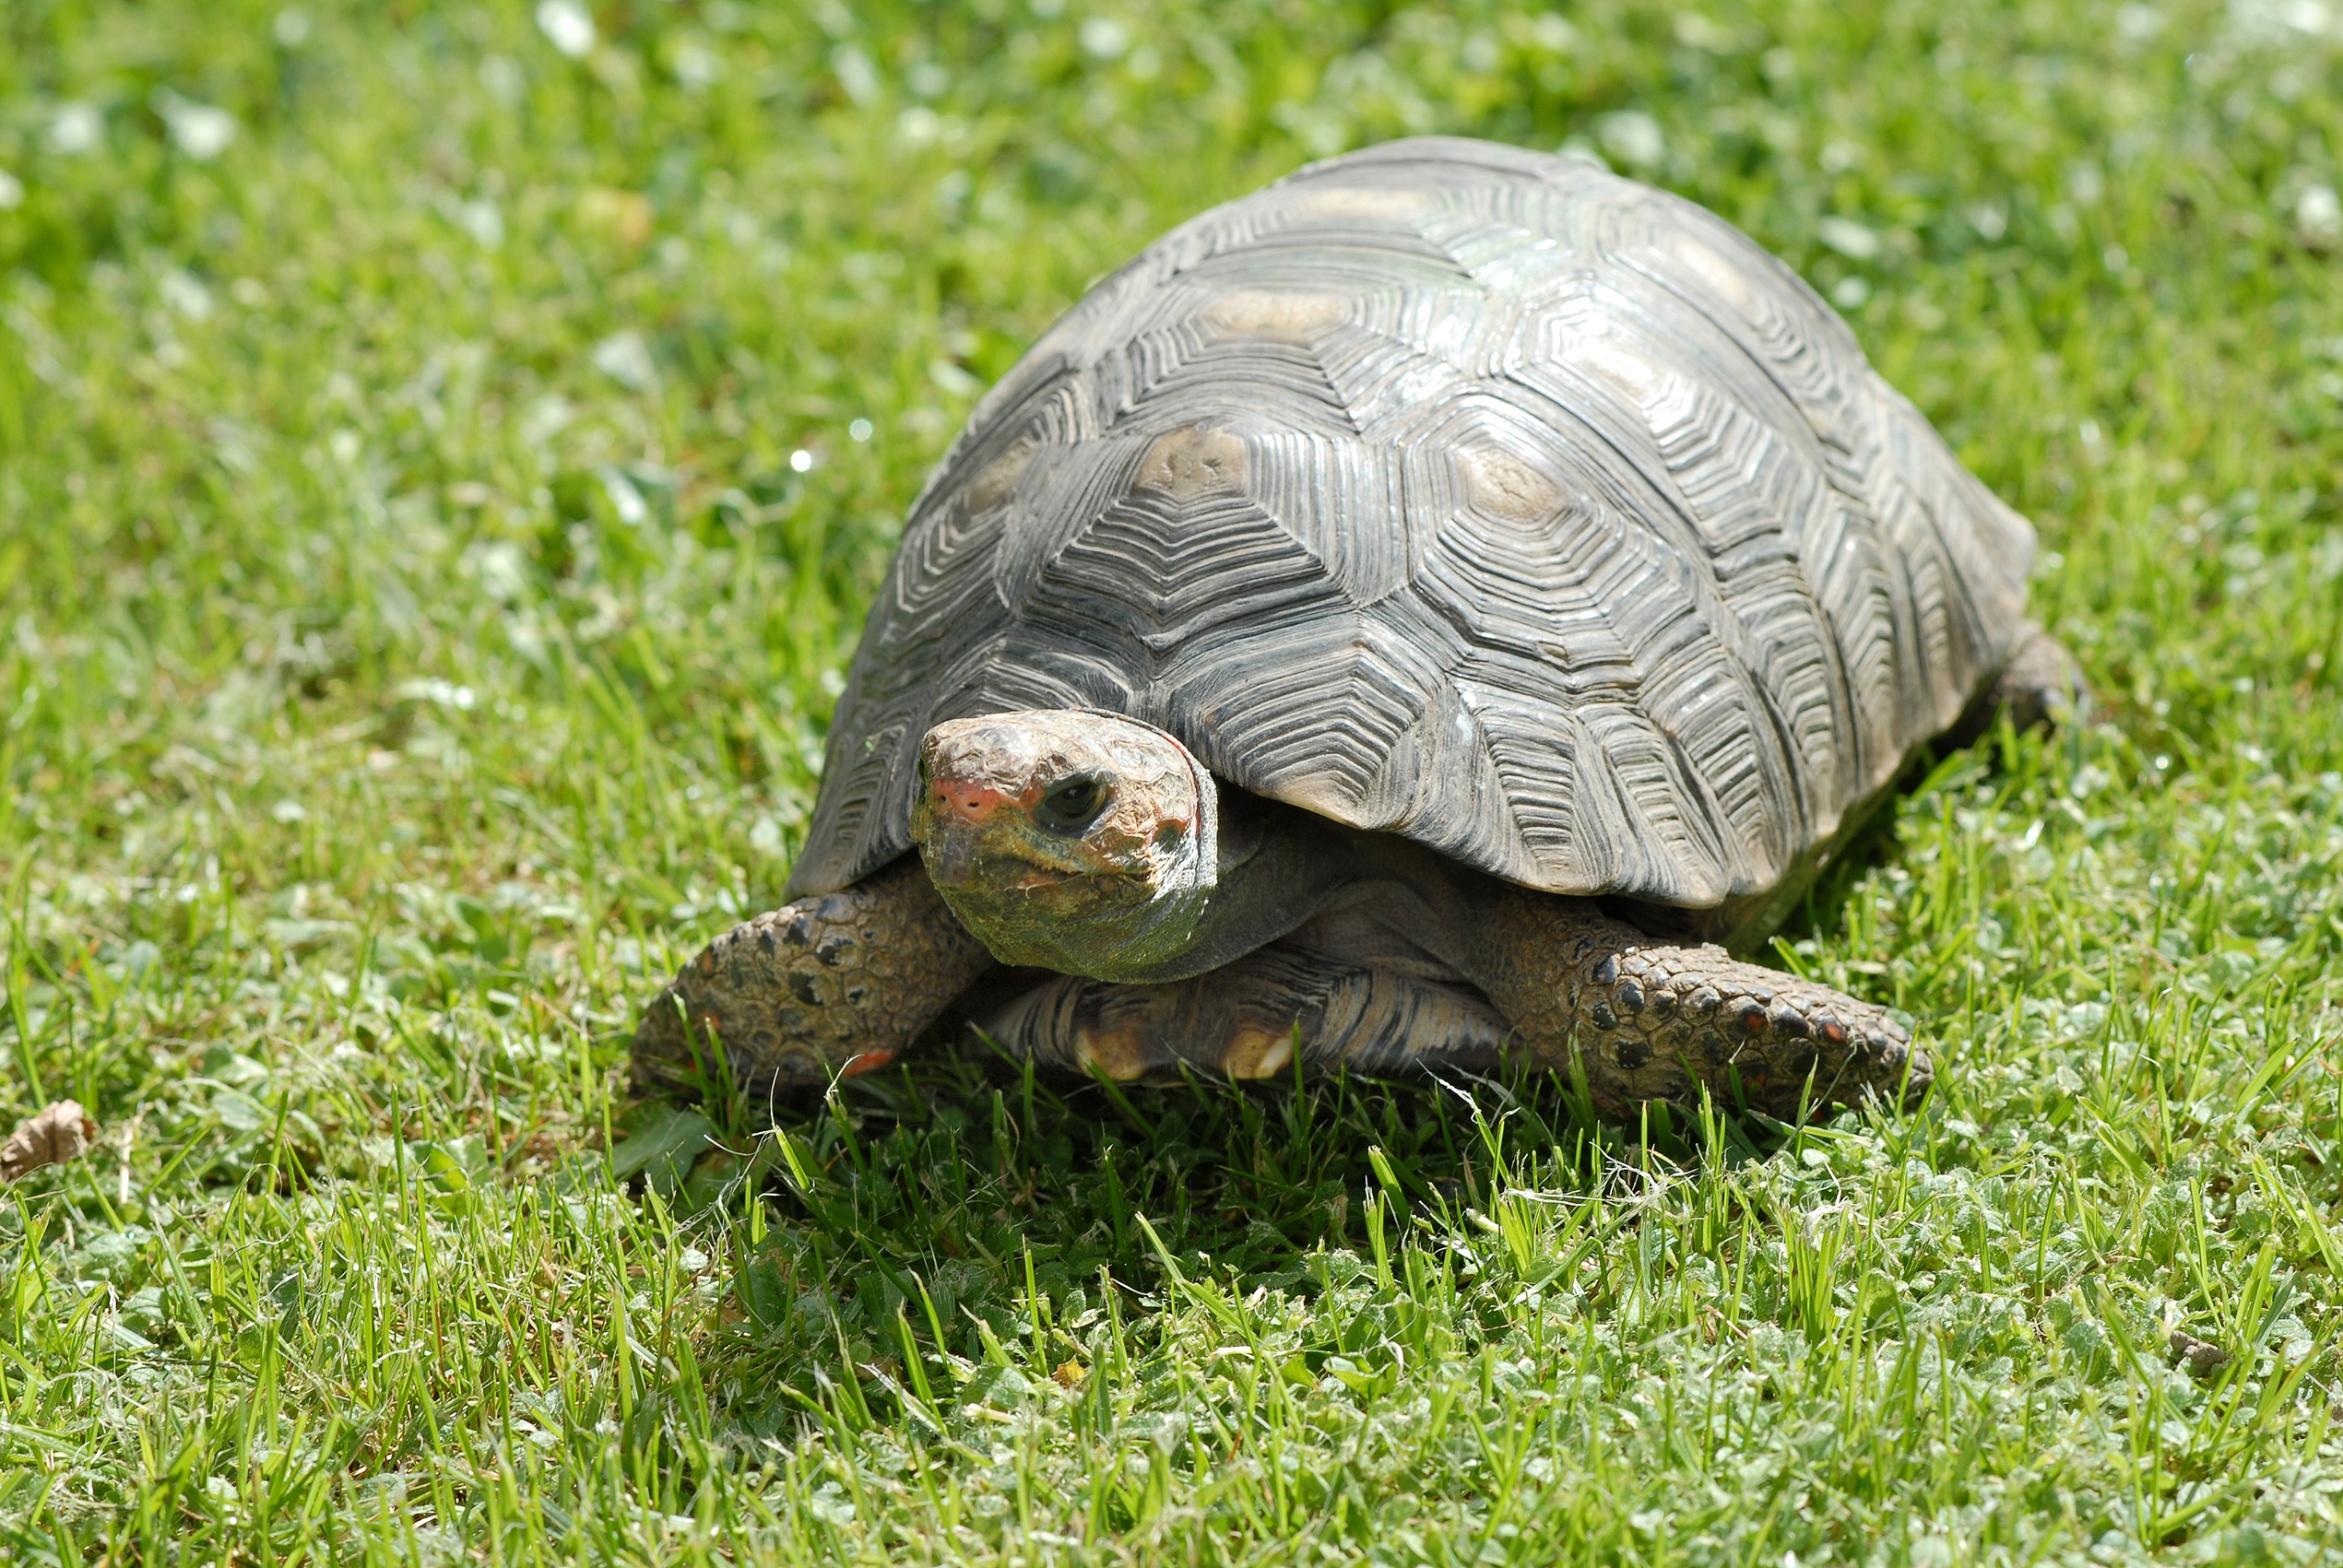
nature, wilderness, animal, wildlife, wild, environment, turtle, reptile, fauna, outdoors, zoology, tortoise, vertebrate, box turtle, species, common snapping turtle, emydidae